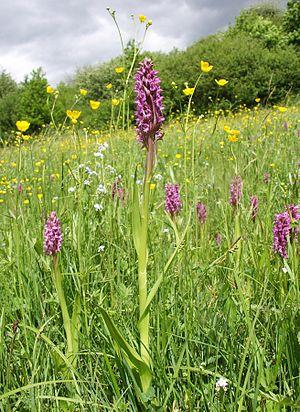
Les marais tufeux du Châtillonnais sont des marais calcicoles de surfaces restreintes, très dispersés et localisés en bas de pente et en fonds de vallons calcaires, du canton de Châtillon-sur-Seine, dans le nord de la Côte-d'Or en France, au niveau d'émergence de sources et de suintements à proximité de ruisseaux.
Coiffy-le-Haut est une commune française située dans le département de la Haute-Marne, en région Grand Est.
L'Apance-Amance est une micro-région naturelle de France située à l'extrême sud-est de la région Champagne-Ardenne.